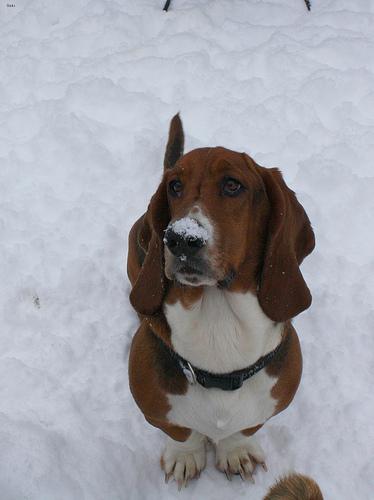
Breed: basset hound